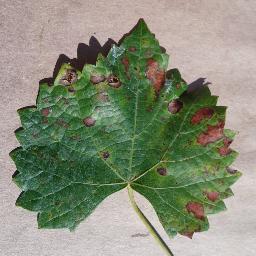
Label: Grape___Esca_(Black_Measles)